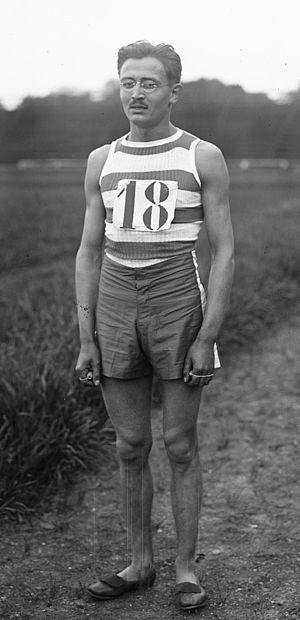
Armand Burtin, né le 3 novembre 1896 à Pouilly-sur-Saône et mort le 13 août 1972 en Espagne, est un athlète français spécialiste du 1 500 mètres.